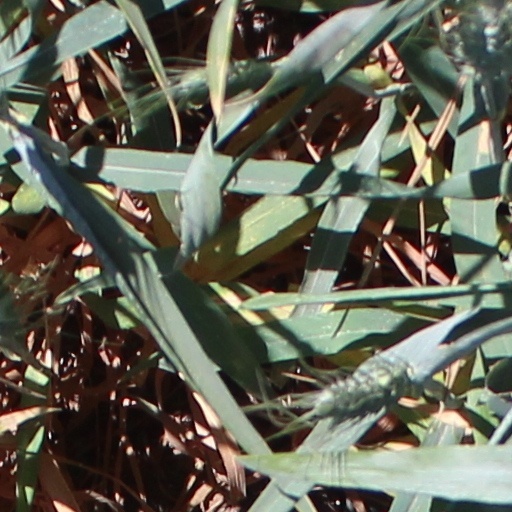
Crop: wheat